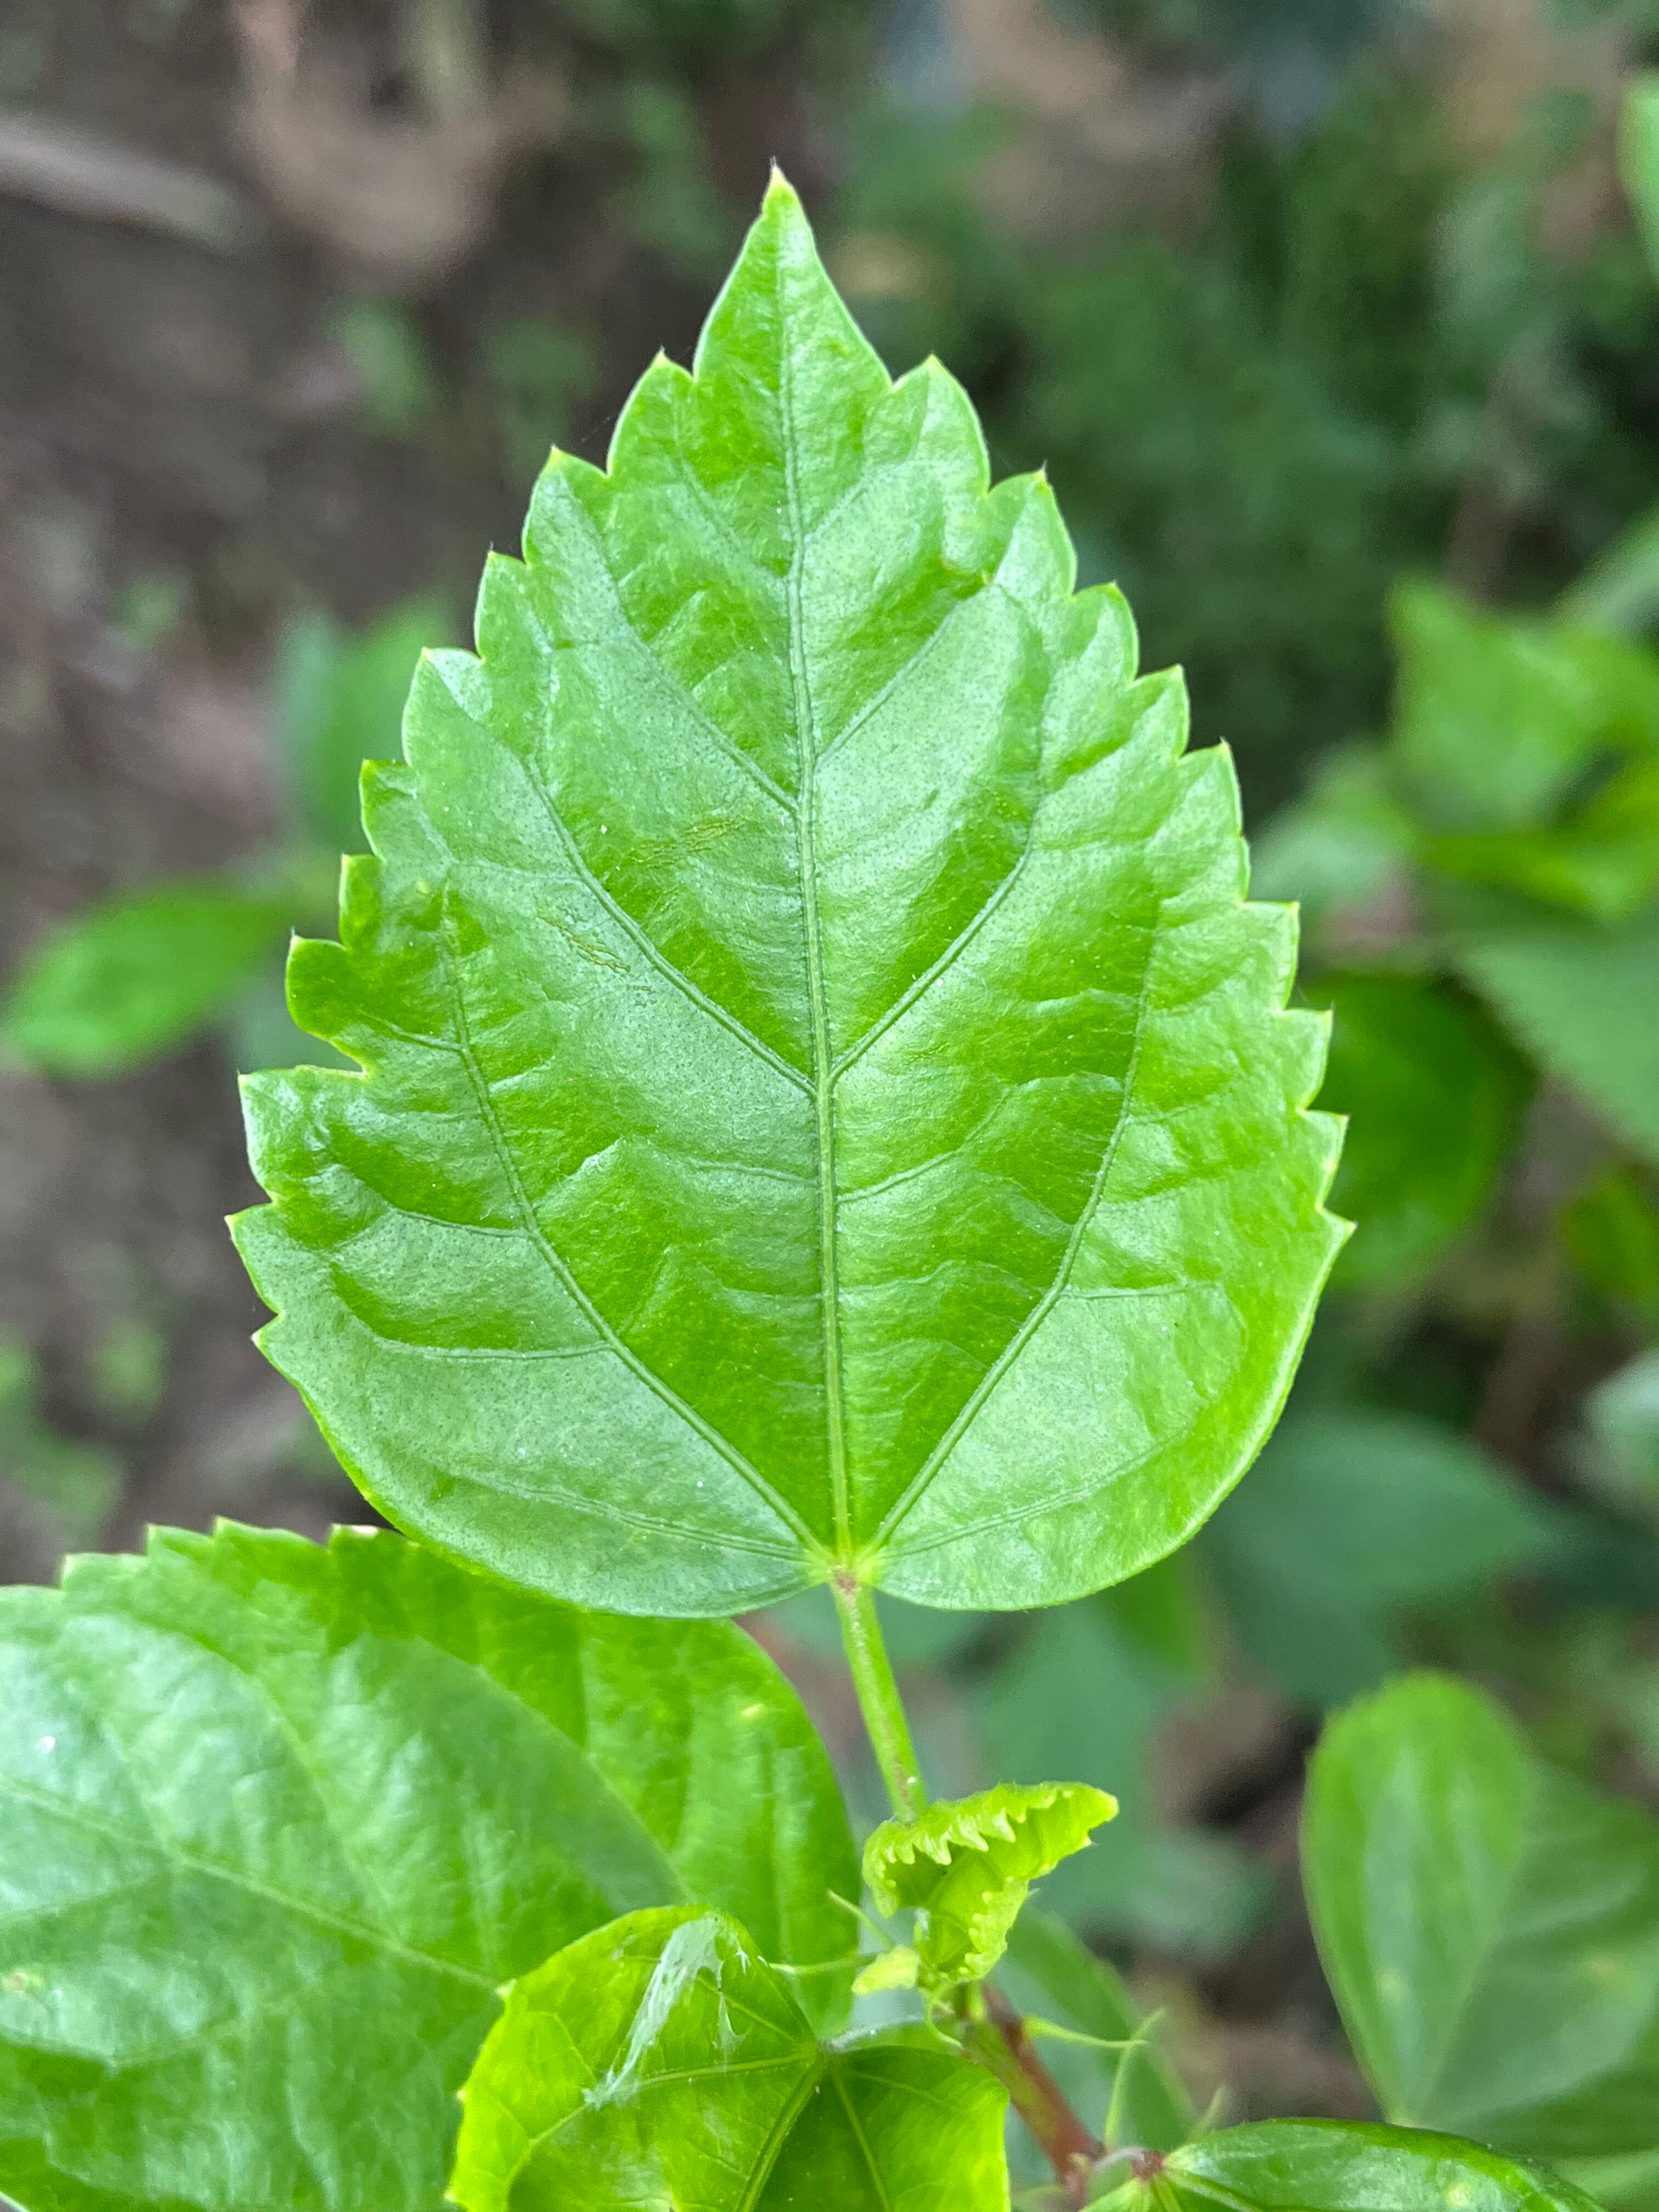
Plant species: hibiscus-rosa-sinensis